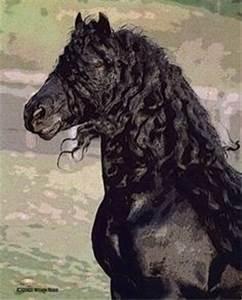
horse